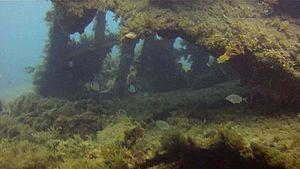
HMS Maori
Le HMS Maori est un destroyer, qui porte le nom des Maoris, peuple indigène de la Nouvelle-Zélande. Il servit au sein de la Royal Navy, pendant la Seconde Guerre mondiale, jusqu'à sa destruction par la Luftwaffe à Malte en 1942. Son épave fut renflouée et remorquée en dehors de Grand Harbour. C'est aujourd'hui l'un des sites de plongée les plus populaires de Malte.